Shrine Building (Miami, Florida)

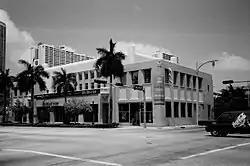

The Shrine Building, also known as Boulevard Shops, is an Art Deco commercial building in Miami, Florida built in 1930. It was designed by Robert Law Weed and is an "elegant, local interpretation" of the Art Deco style including Seminole Indian motifs. The second floor was occupied by the Mahi Shriners for thirteen years, from 1930 to 1943.